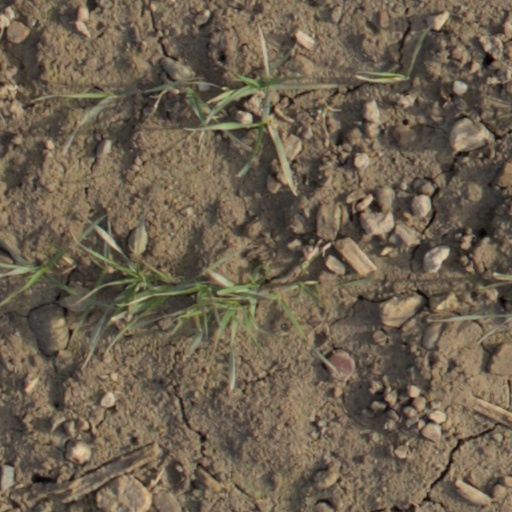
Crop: wheat